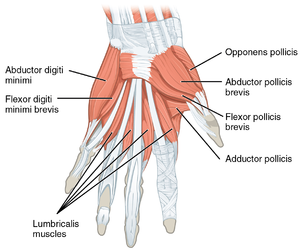
Le muscle est un organe composé de tissu mou retrouvé chez les animaux. Il est composé de tissus musculaires et de tissus conjonctifs.